Describe the emotion expressed in this image:  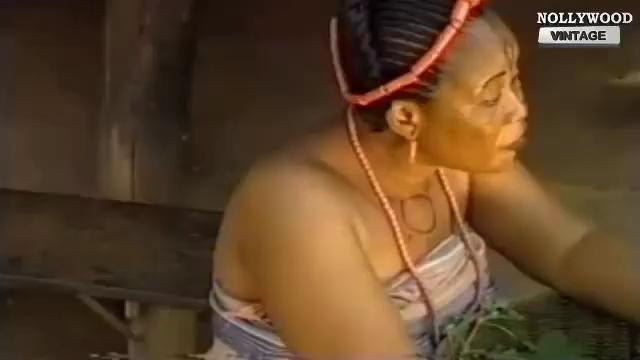
This person displays Fear, valence and arousal with high intensity.